Al Daayen

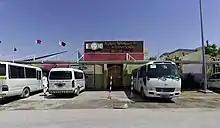
International British School in Al Kheesa.

Statistics published by the Ministry of Municipality and Environment indicate that there 24 government offices in the municipality in 2010.